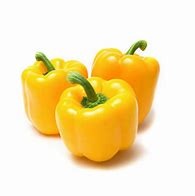
Label: capsicum